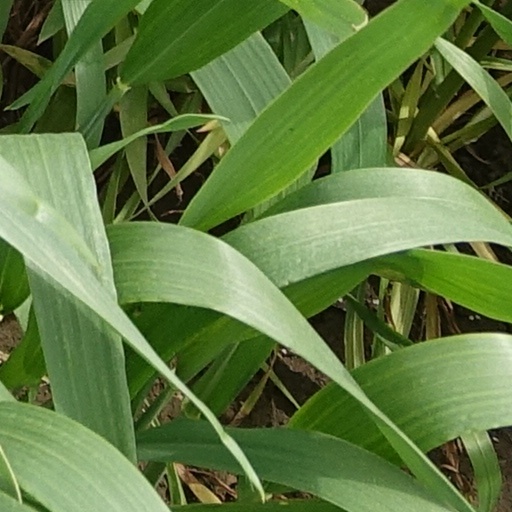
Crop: wheat